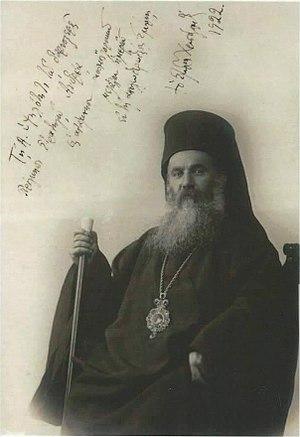
Chrysostome Kalafatis ou Chrysostome de Smyrne est né le 8 janvier 1867 à Triglia, en Bithynie, et a été massacré à Smyrne, en Ionie, le 27 août 1922. C'est le dernier métropolite de Smyrne et un martyr de l'Église orthodoxe grecque.